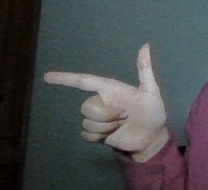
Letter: yaa